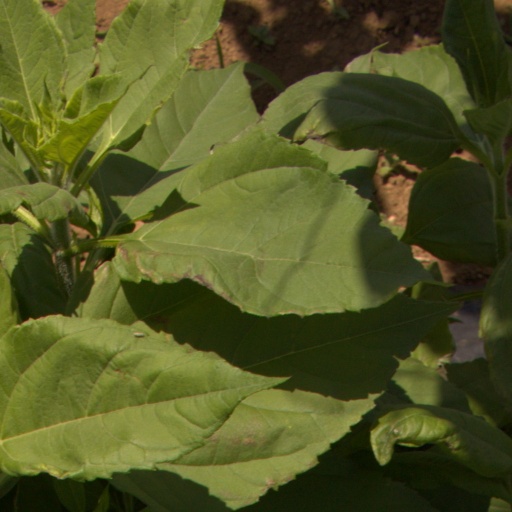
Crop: Jerusalem artichoke